Ingatestone railway station

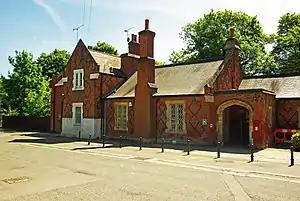
The Grade II listed station building in 2013

Ingatestone railway station is a stop on the Great Eastern Main Line in the East of England, serving the village of Ingatestone, Essex. It is down the line from London Liverpool Street and is situated between to the west and to the east. Its three-letter station code is INT. The station is currently managed by Greater Anglia, which also operates all trains serving it, as part of the East Anglia franchise.